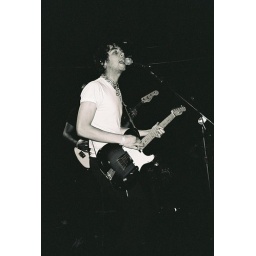
Photo by Matt Koroulis. Taken with 35mm black &amp;amp; white film.